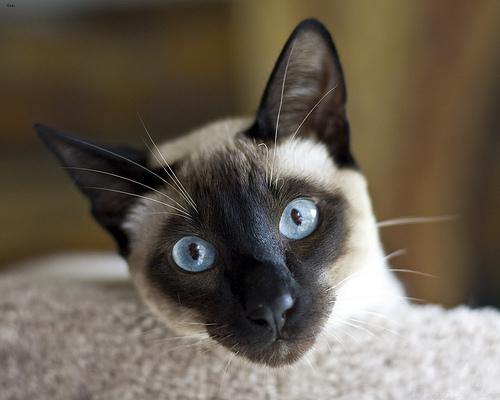
Breed: Siamese